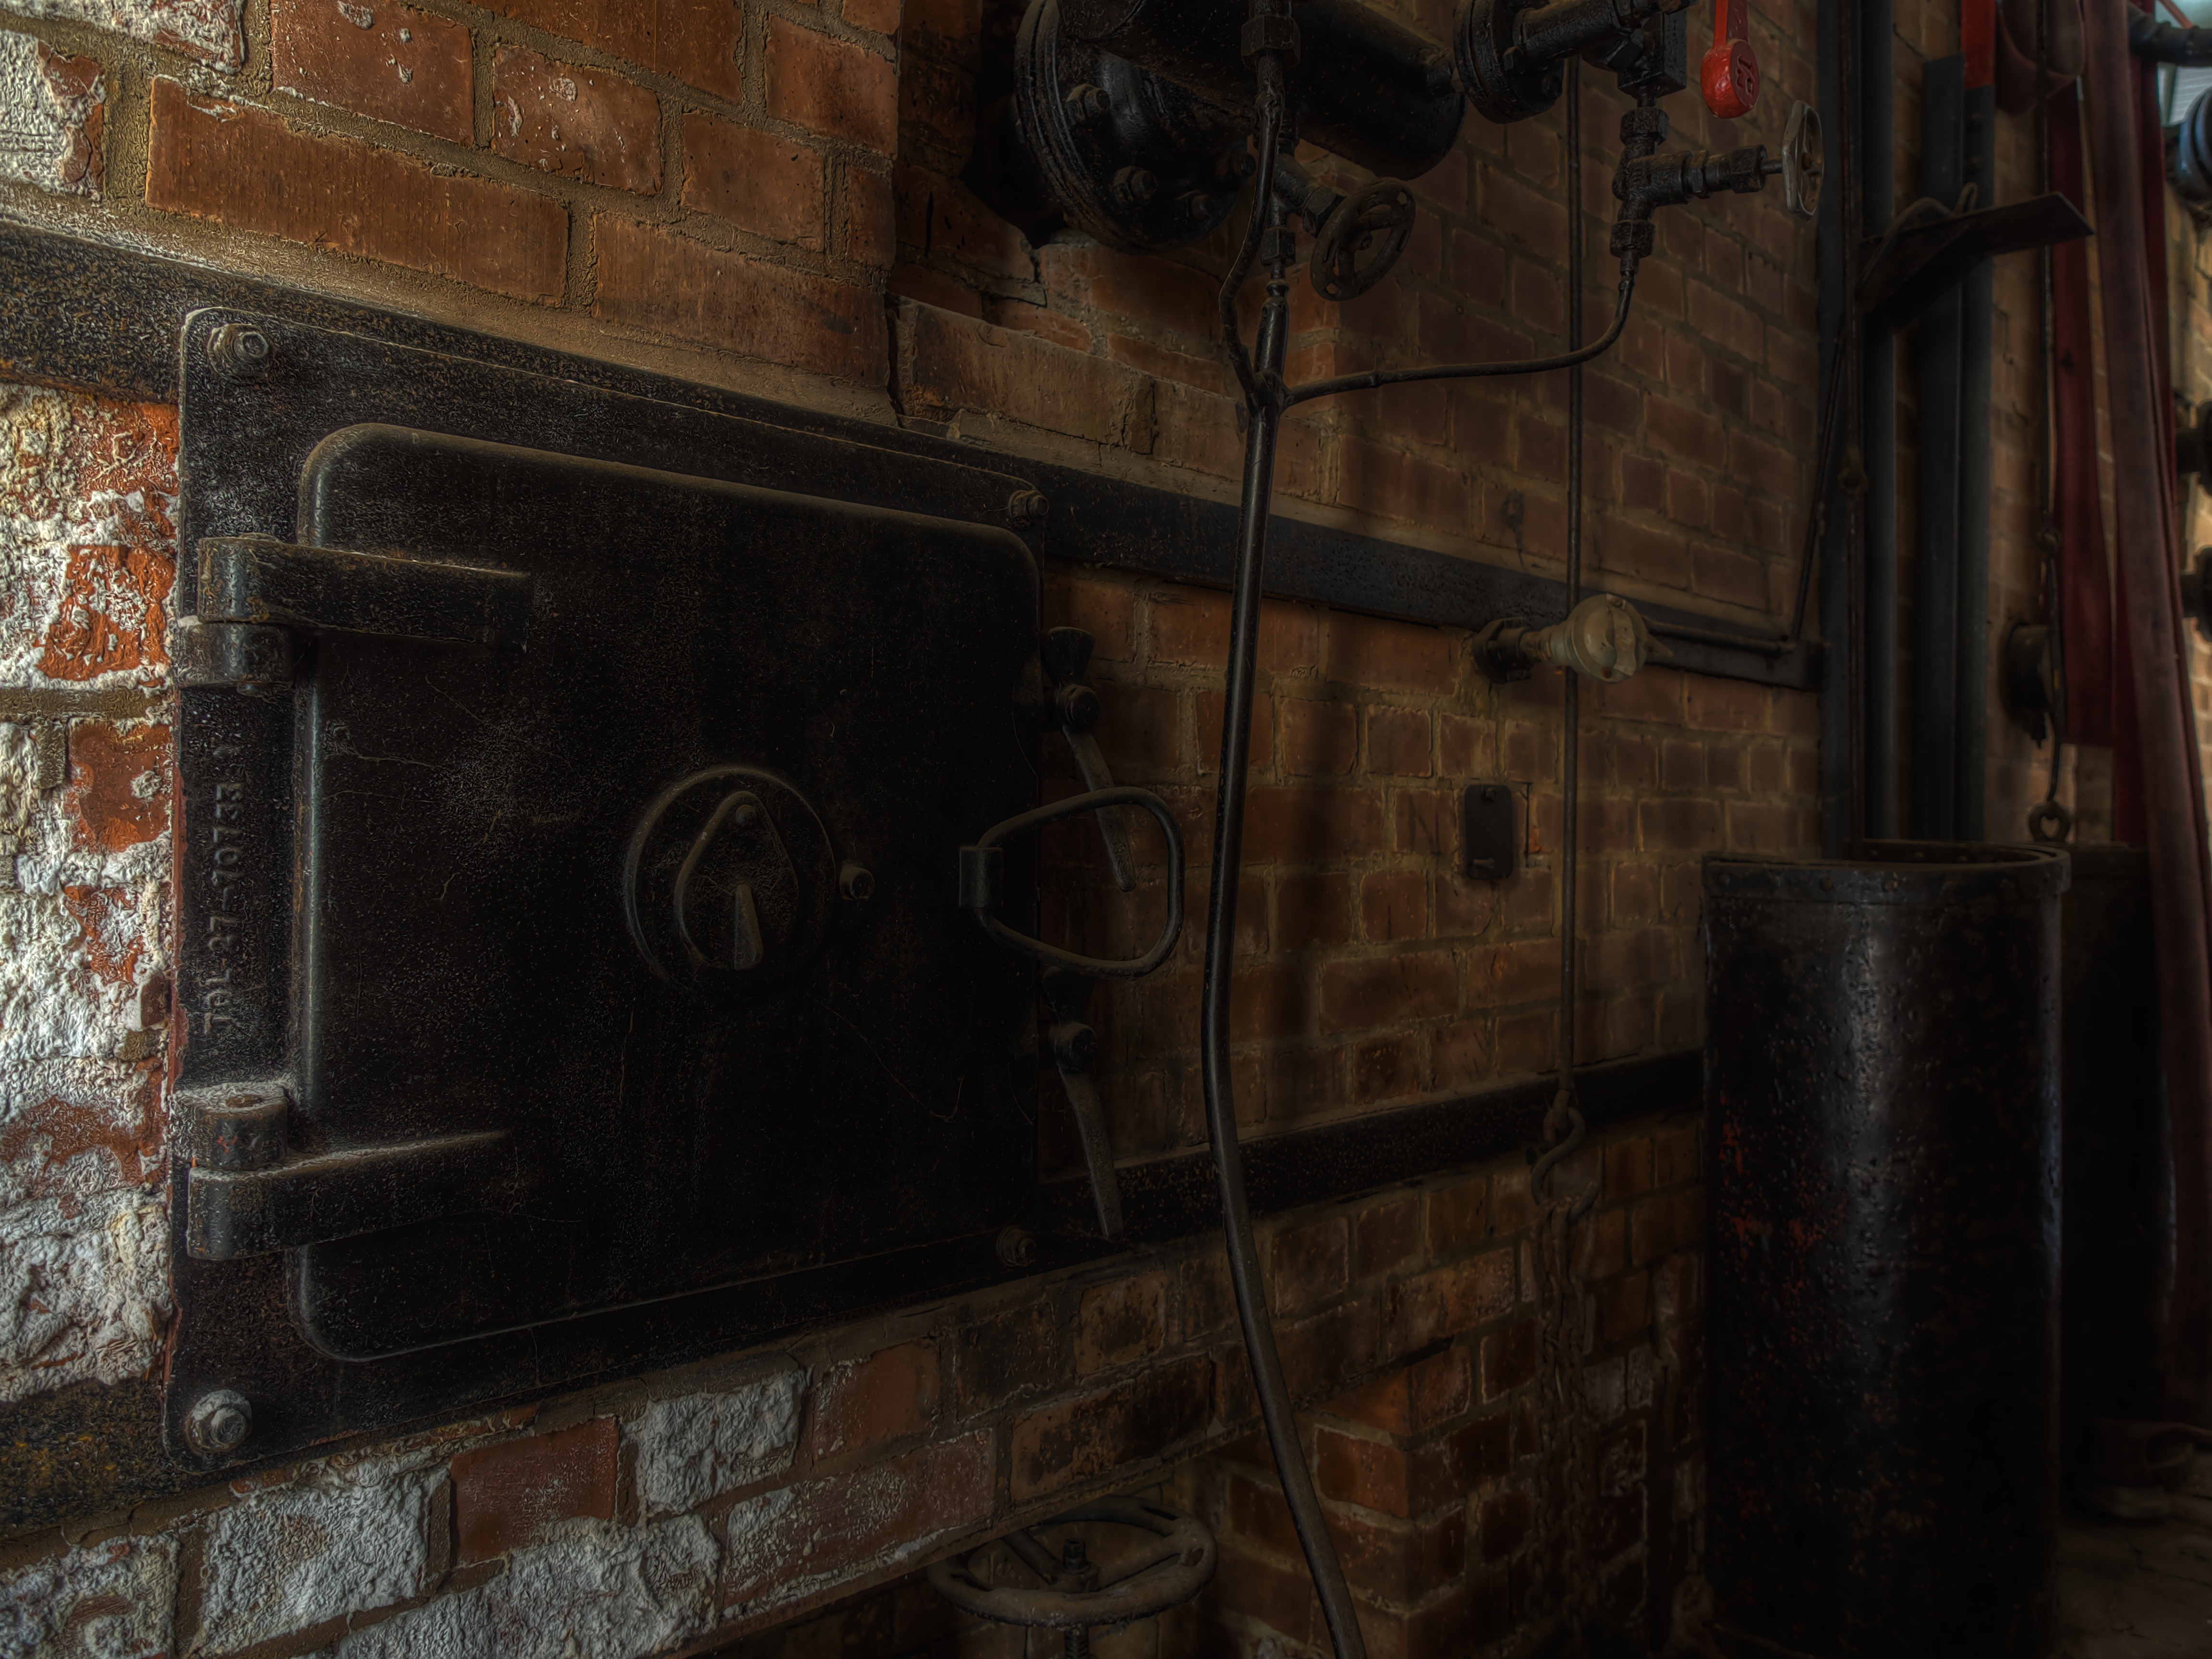
architecture, wood, house, building, old, alley, mystical, hall, broken, shadow, chimney, factory, dirty, darkness, industry, decay, ruin, grey, tourist attraction, destruction, leave, brandenburg, factory building, lapsed, old factory, ancient history, old brickyard, louise briquette factory